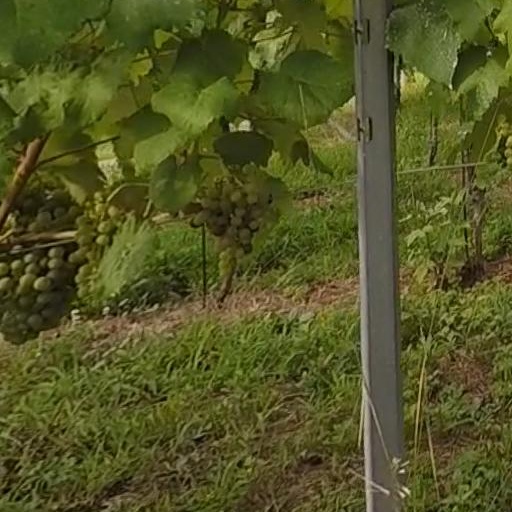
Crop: grape